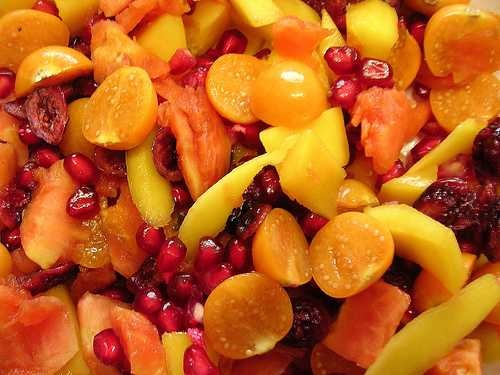
Label: Pomegranate